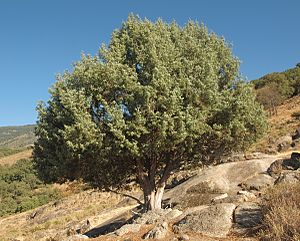
Middelhavs-ene / Galleri
Vækstform.
Middelhavs-ene er et stedsegrønt træ med spidse nåle og bæragtige kogler, der bliver orangerøde ved modning. Træet er hjemmehørende i subtropiske egne og overlever ikke i Danmark.